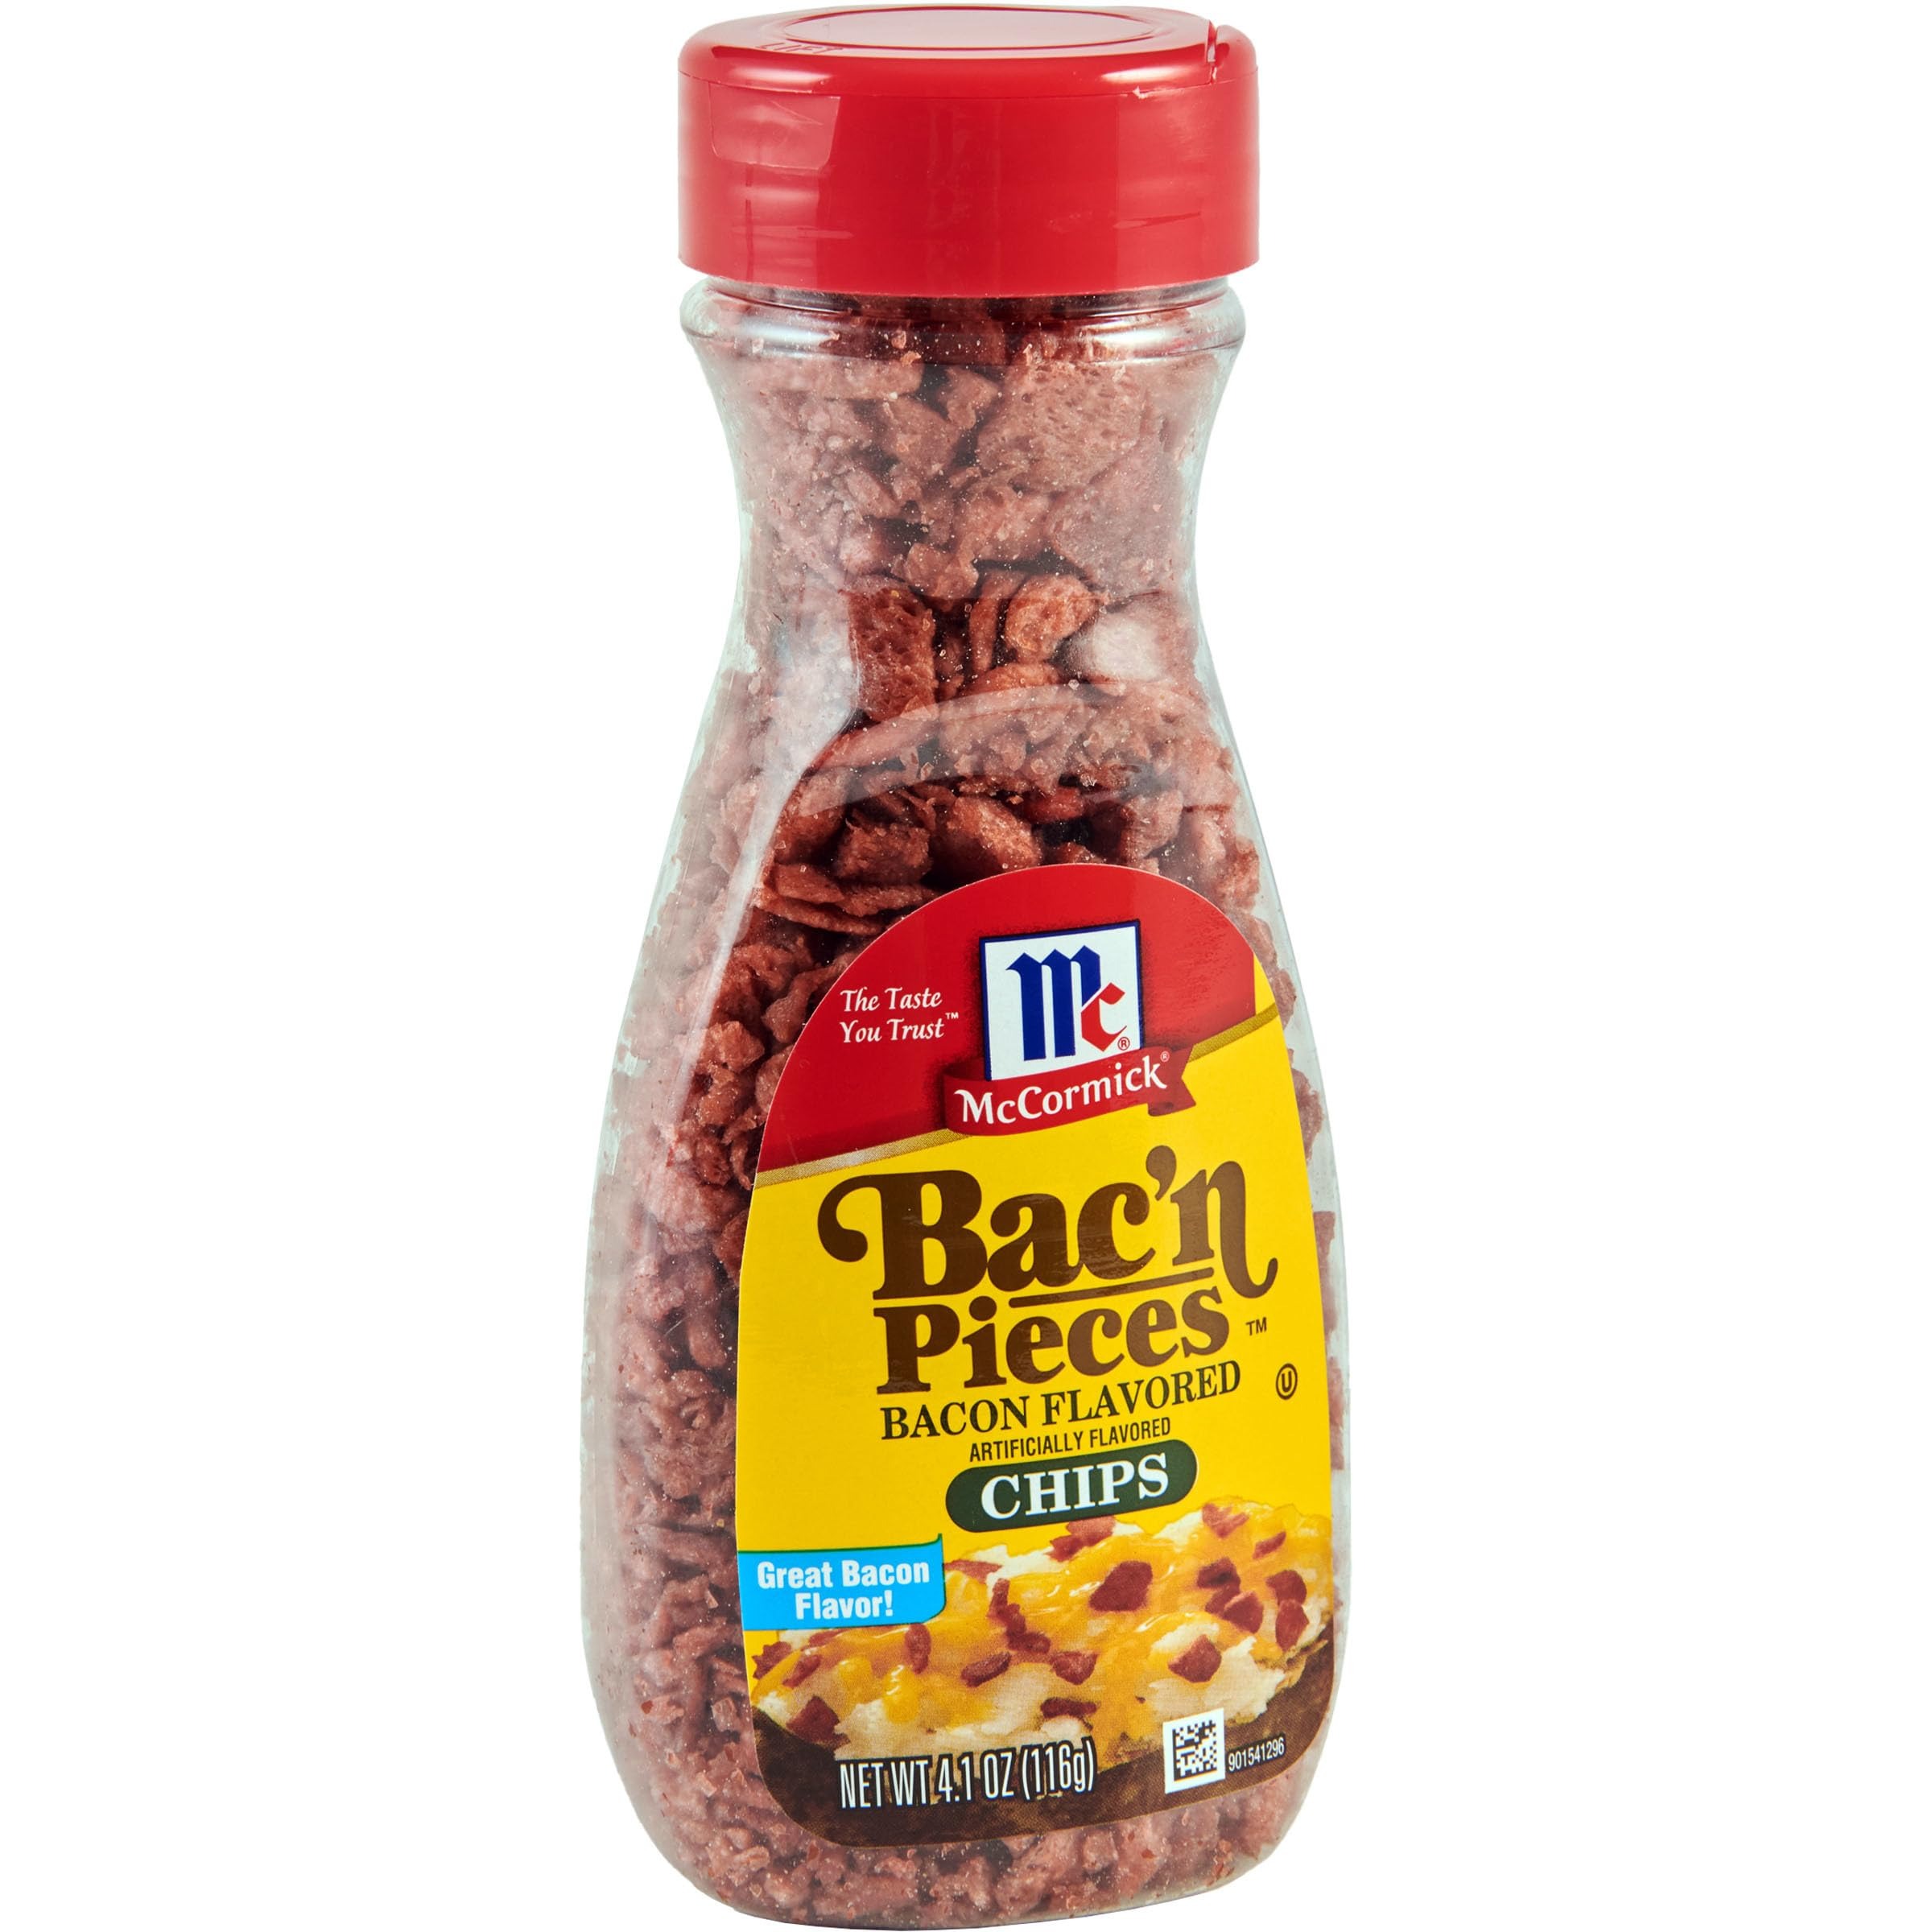
Item Name: McCormick Bac'n Pieces Bacon Flavored Chips, 4.1 oz
Bullet Point 1: Imitation bacon chips are bigger than our Bac'n Bits and taste like real bacon
Bullet Point 2: Shake onto food for the taste and crunch of real bacon no cooking required
Bullet Point 3: Perfect vegan and vegetarian substitute anywhere you would use real bacon bits
Bullet Point 4: Great on all kinds of salads: green, pasta, potato, macaroni
Bullet Point 5: Certified Kosher pareve by the Orthodox Union
Value: 4.1
Unit: Ounce

Price: 2.52